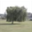
Label: willow_tree